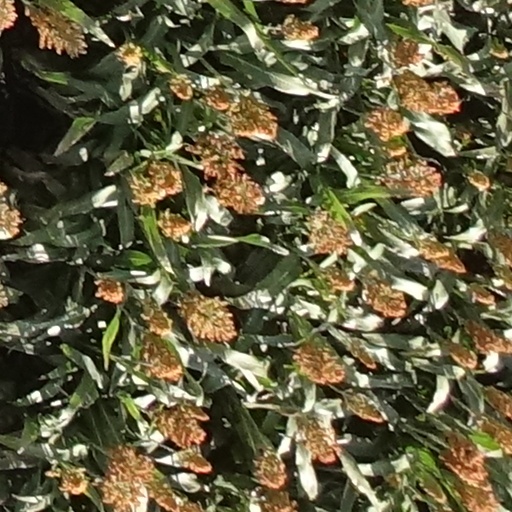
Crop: sorghum